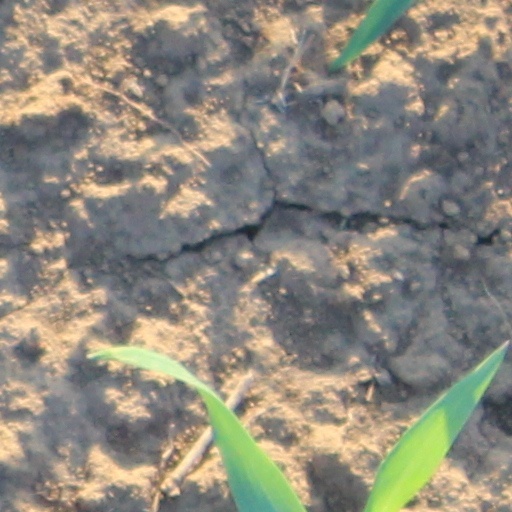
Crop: wheat